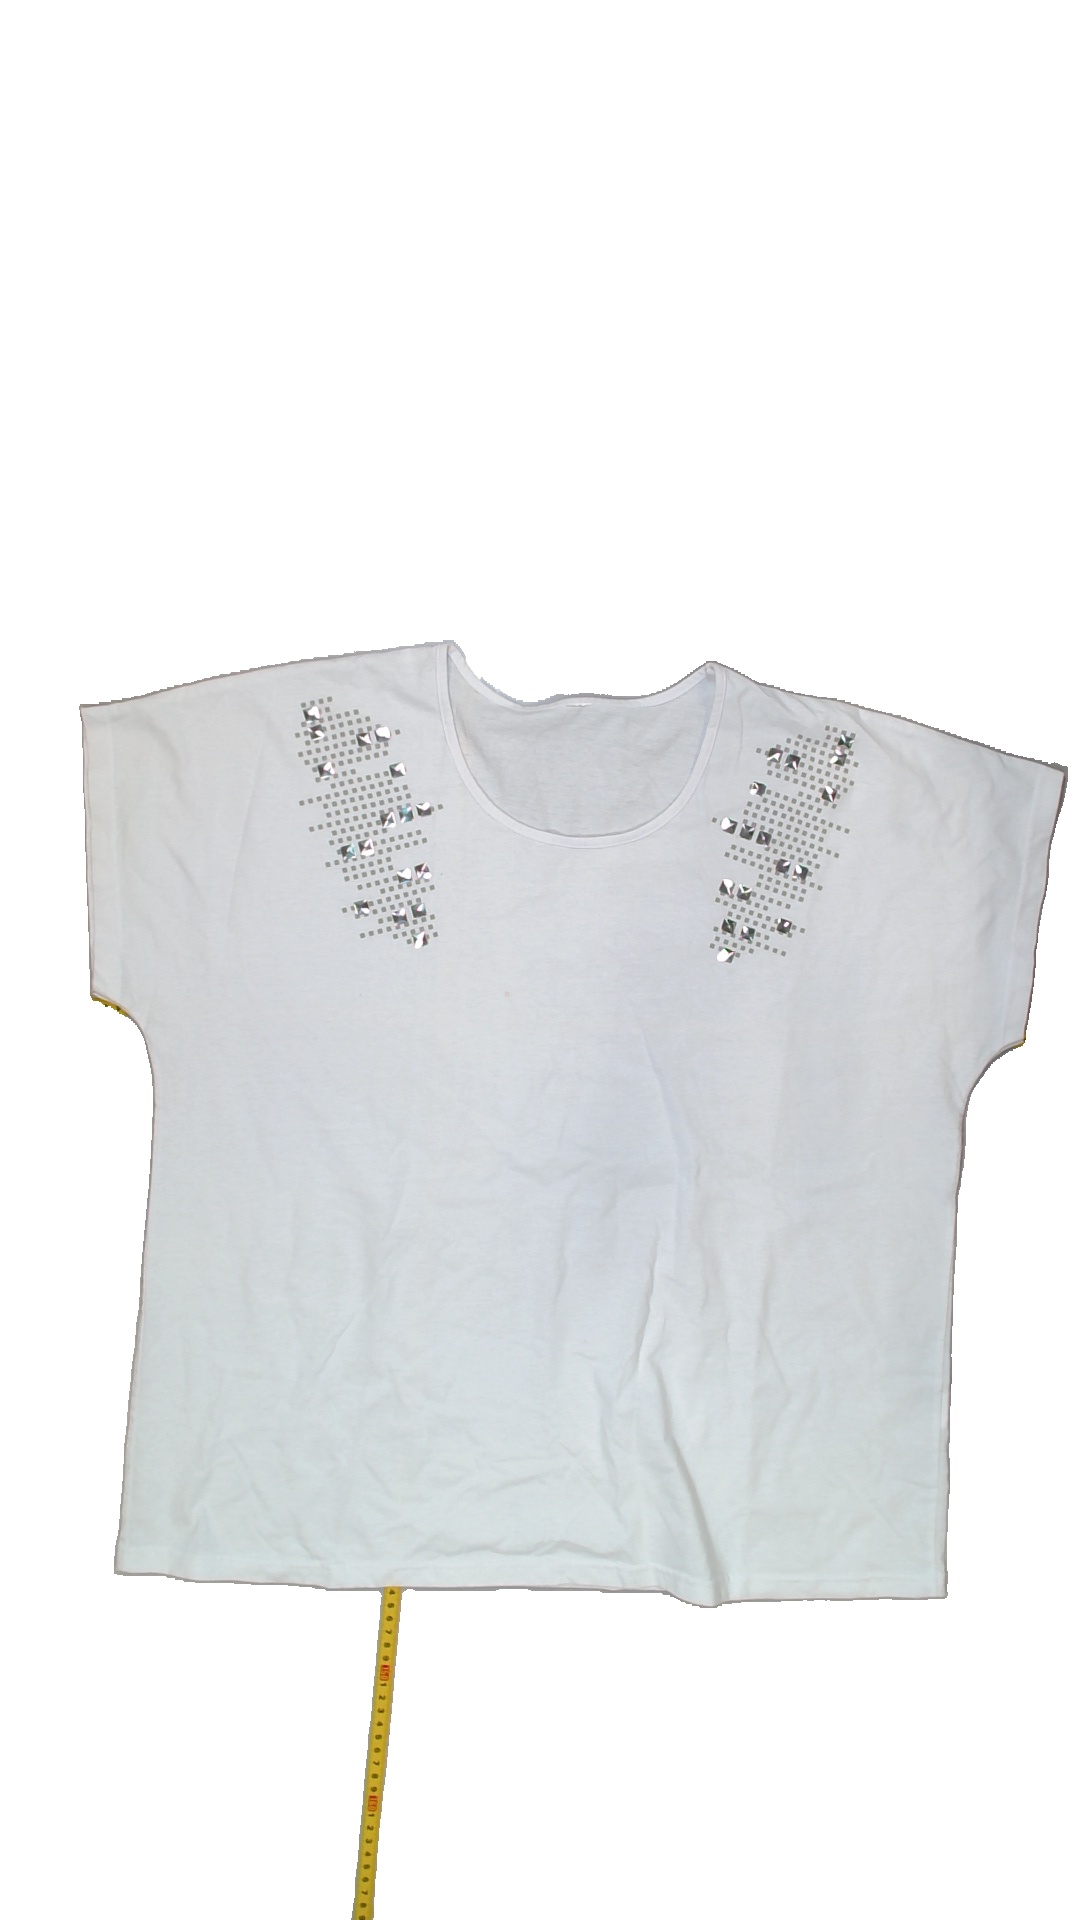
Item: T-shirt (Ladies)
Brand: Not Applicable
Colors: White
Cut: C-collar, Oversize
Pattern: Metallic
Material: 56% polyester, 44% cotton
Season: All
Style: No trend
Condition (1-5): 2
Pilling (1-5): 1
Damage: Pilling
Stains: Yes
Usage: Export
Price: <50